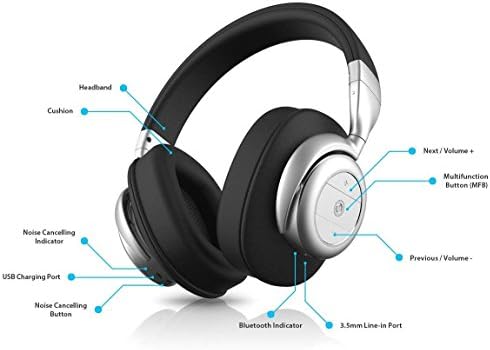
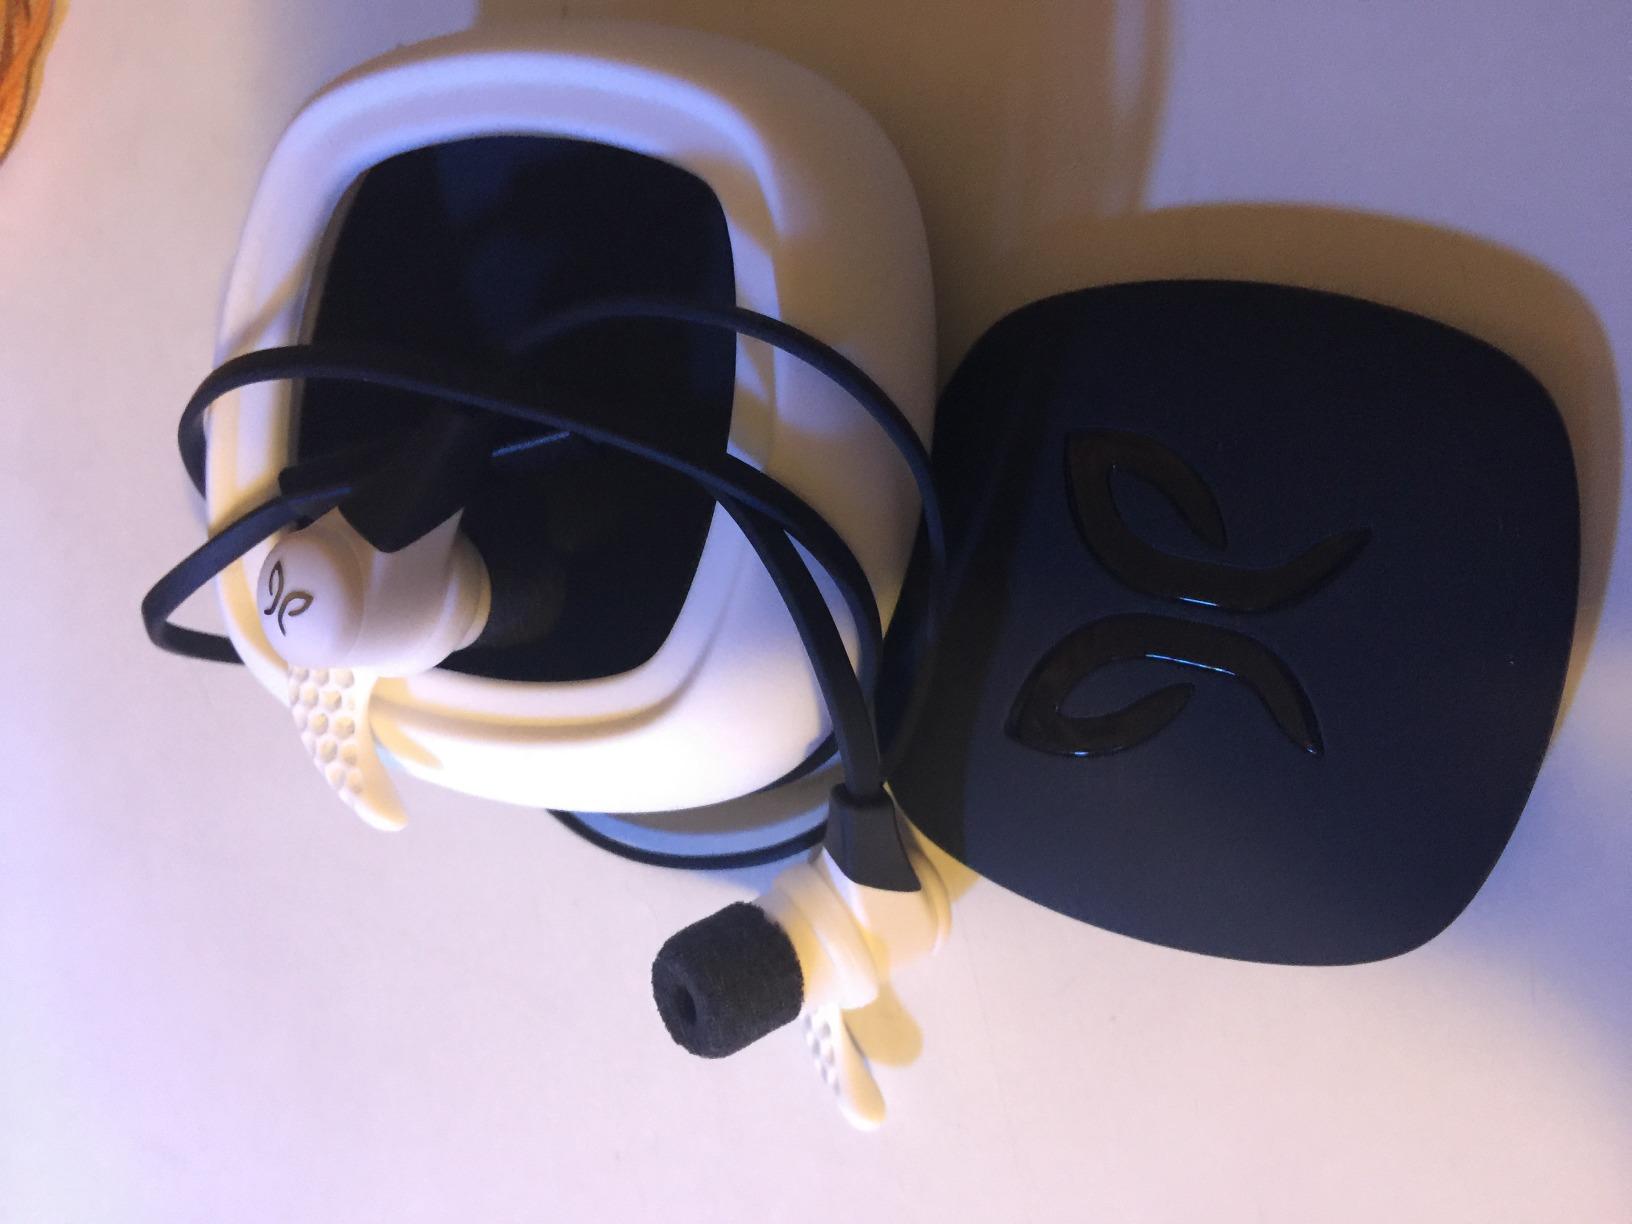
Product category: headphones
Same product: no